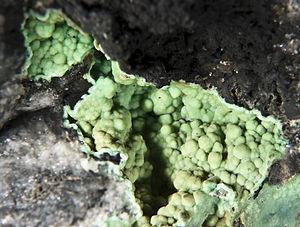
Variscite - Carrière de La Floquerie, Pannecé, Loire-Atlantique, Pays de Loire, France (Vue 3cm)
La variscite est une espèce minérale formée de phosphate d'aluminium de formule AlPO₄·2H₂O avec des traces de Fe, As. Elle est le chef de file d'un groupe de phosphates et arséniates.